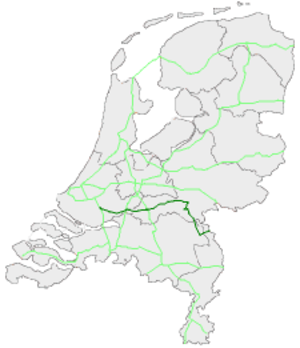
La route européenne 31 est une route reliant Rotterdam à Ludwigshafen.